Music of Latin America

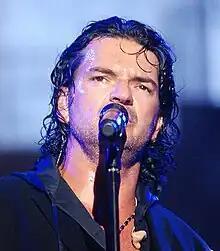
Ricardo Arjona

Salvadoran music may be compared with the Colombian style of music known as "cumbia".